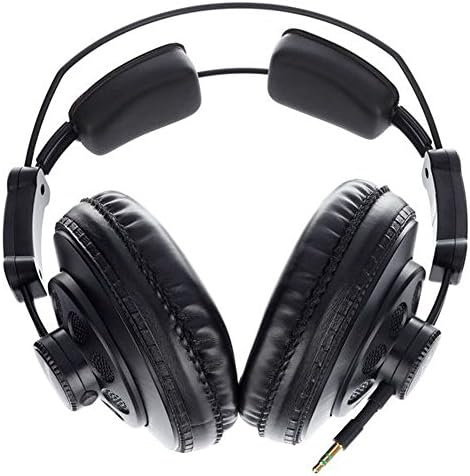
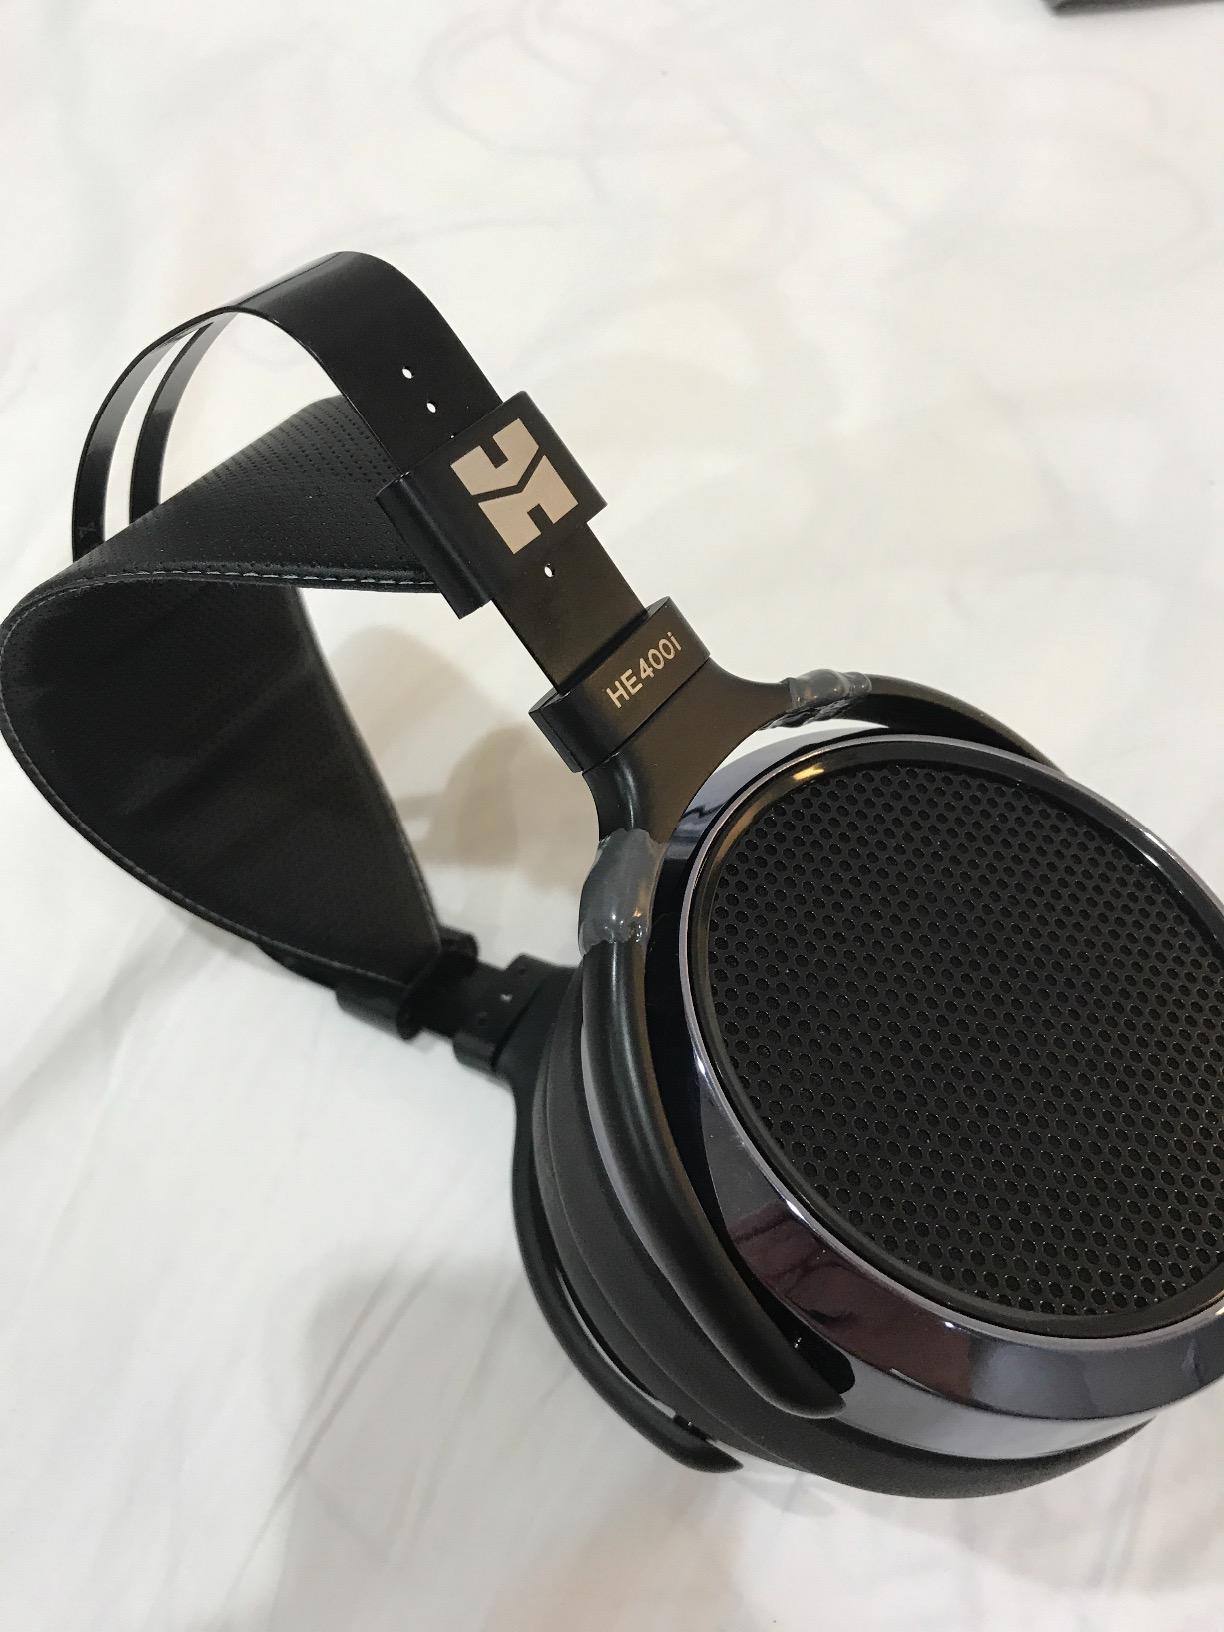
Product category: headphones
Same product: no